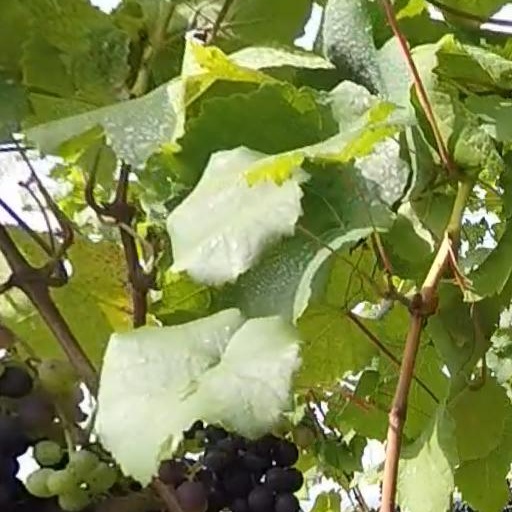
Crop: grape